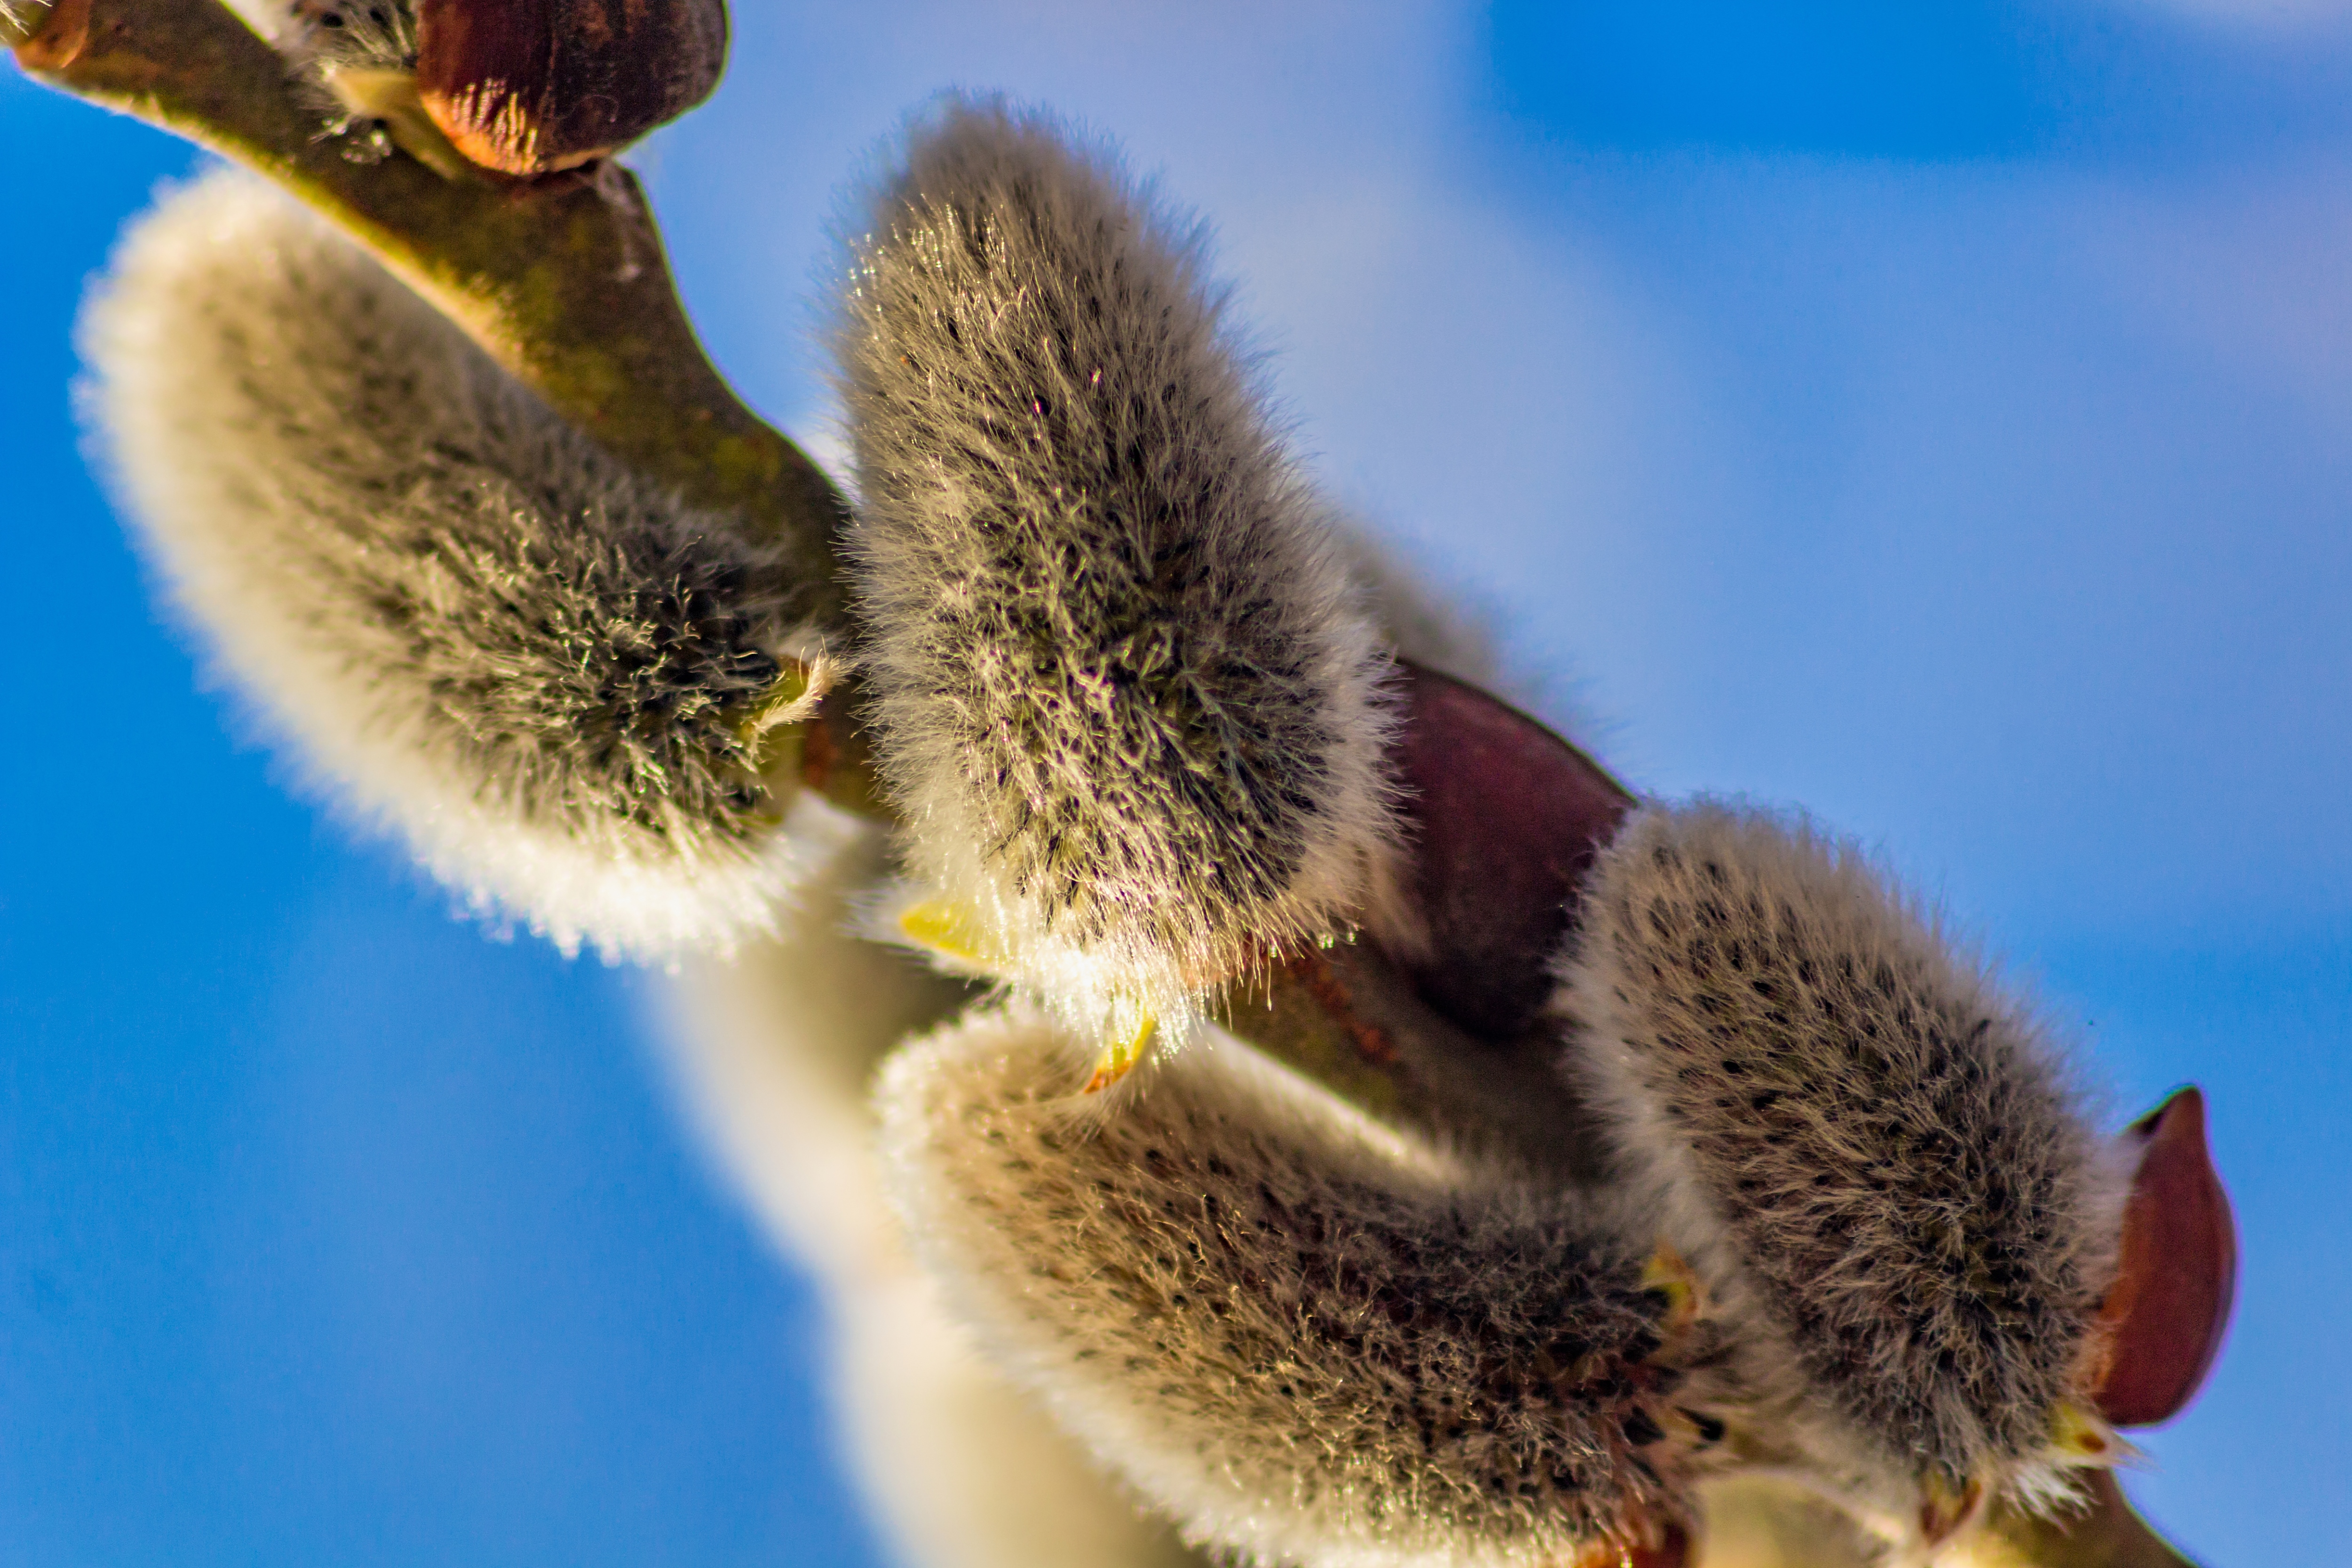
buds, fluffy, close, closeup, macro, spring, sky, blue, willow, april, nature, beautiful, natural, flora, day, outdoor, nobody, hand, plant, eye, branch, cloud, flower, twig, tree, grass, snout, close up, macro photography, wildlife, whiskers, flowering plant, terrestrial animal, People in nature, fur, winter, pollen, plant stem, paw, tail, natural landscape, wildflower